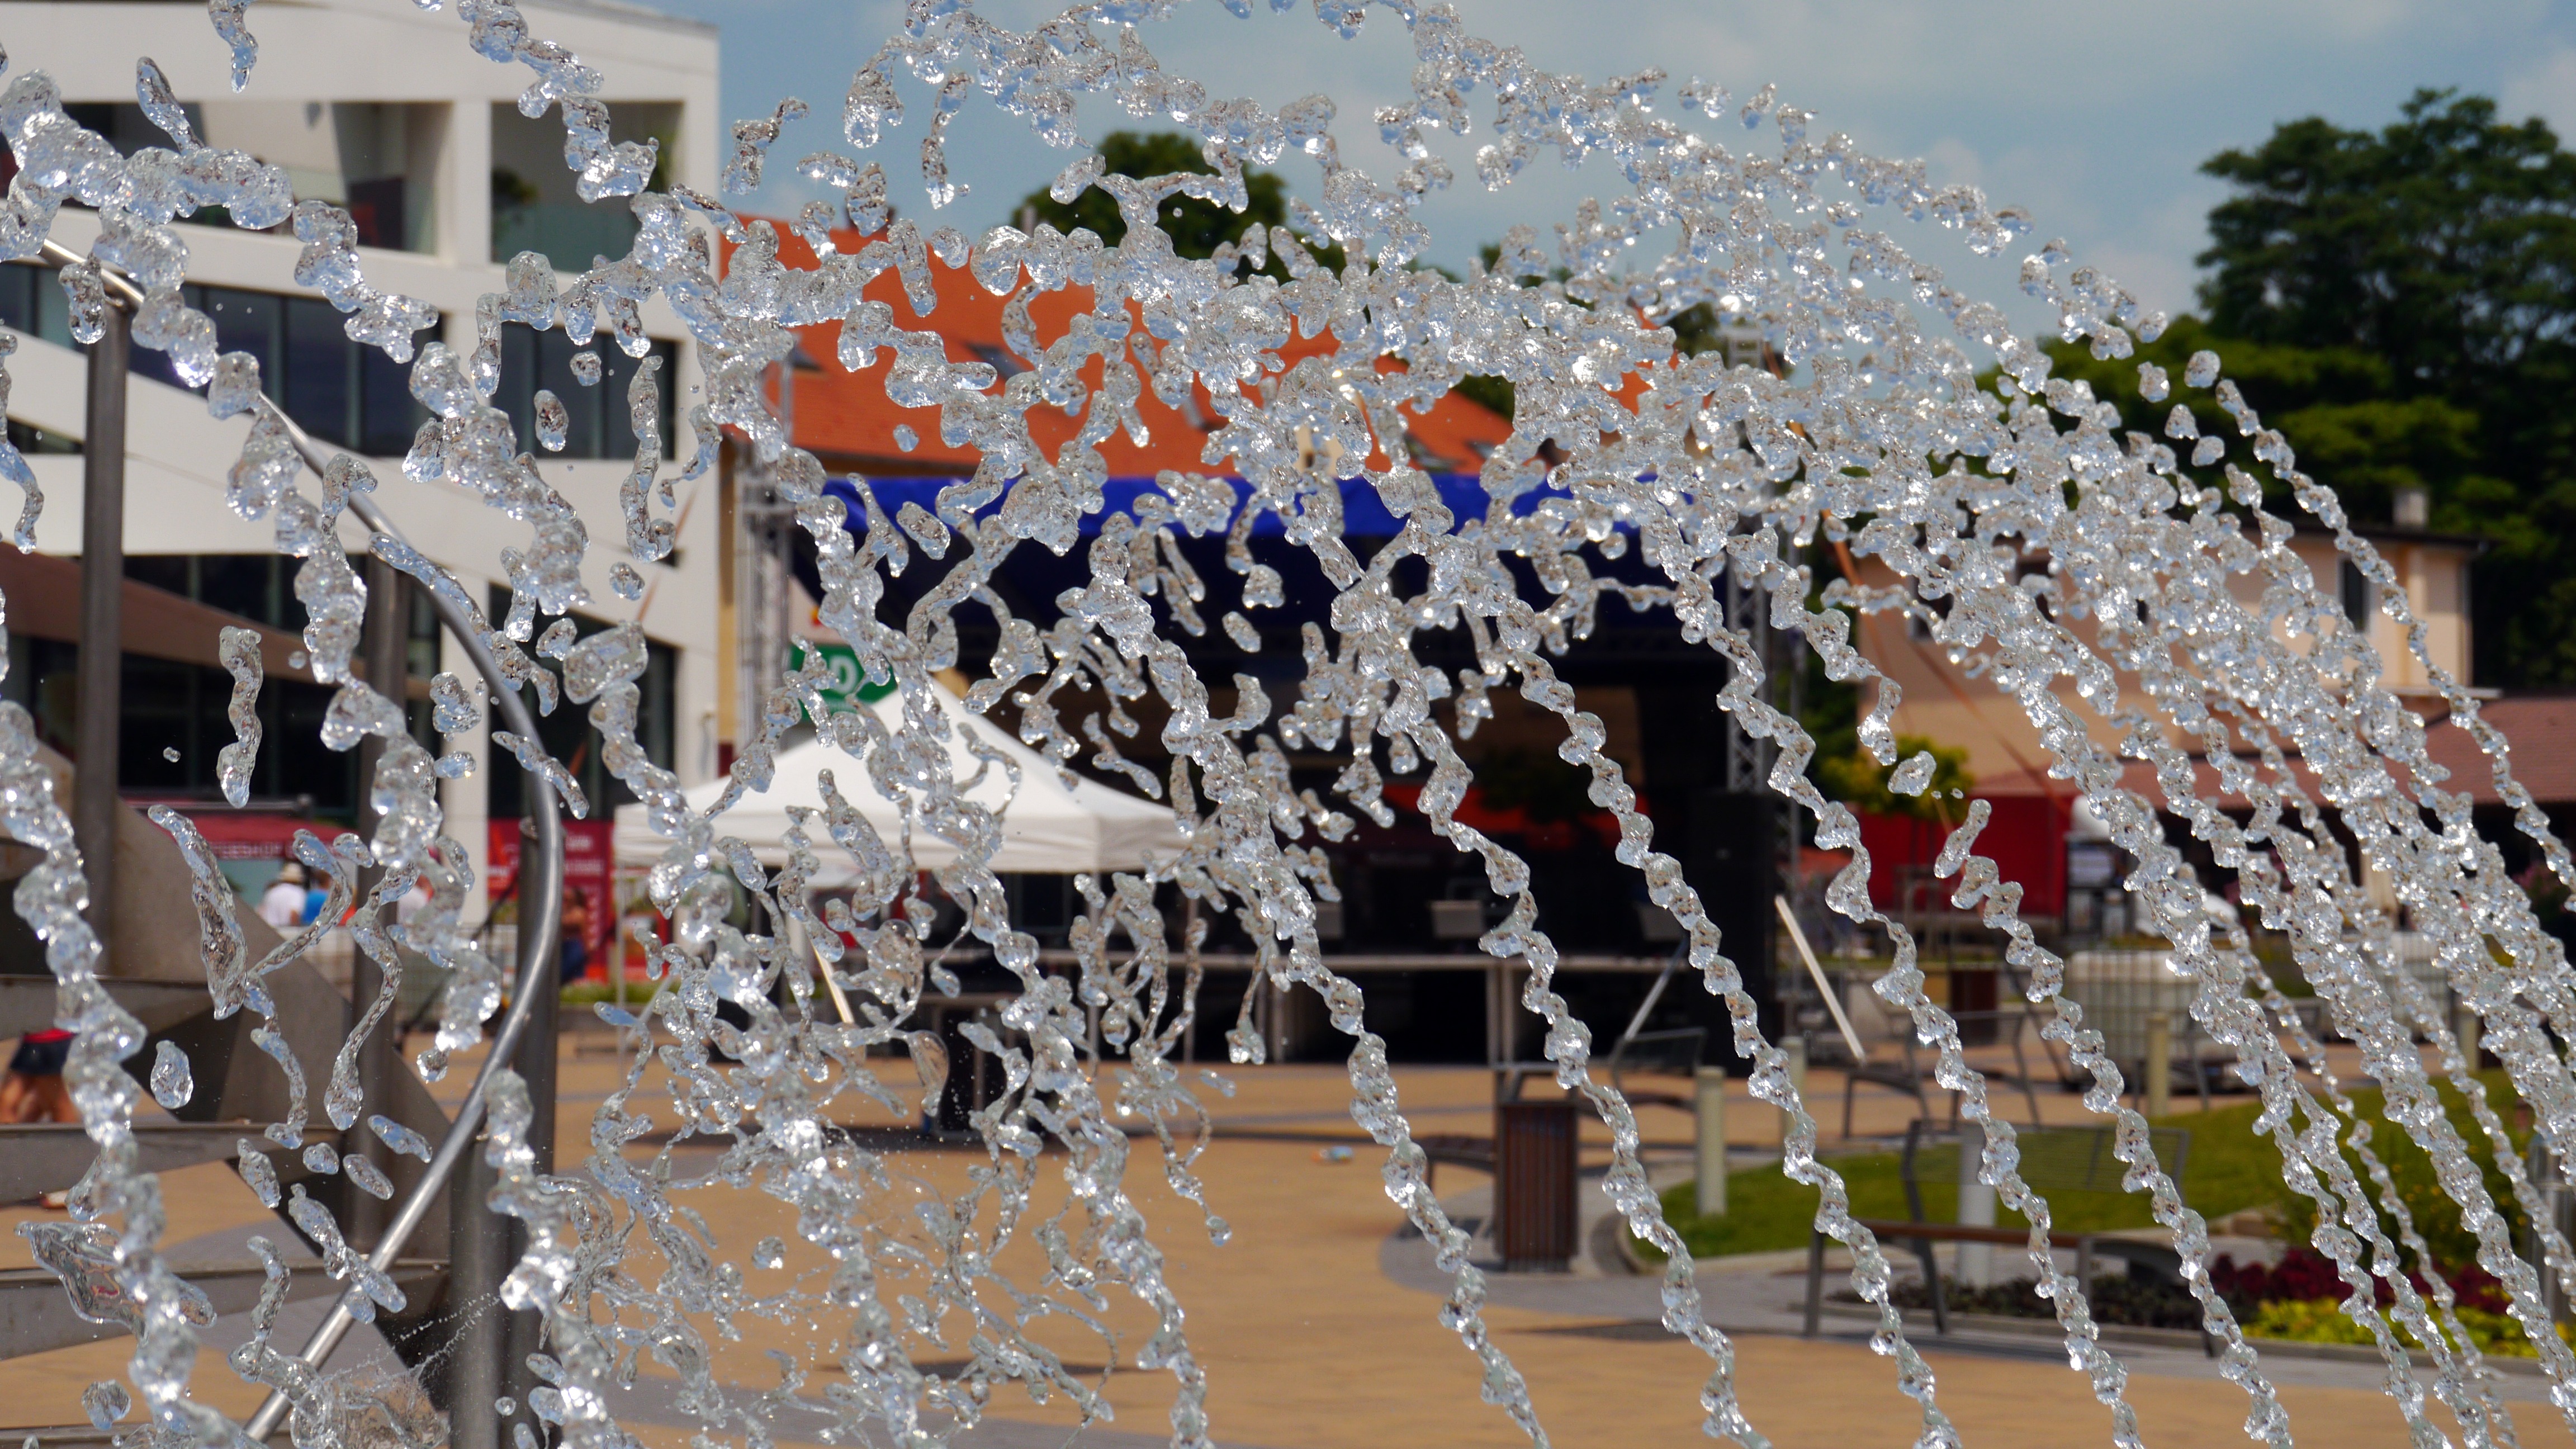
flower, spring, carnival, festival, fountain, drops, glamour, beadwork